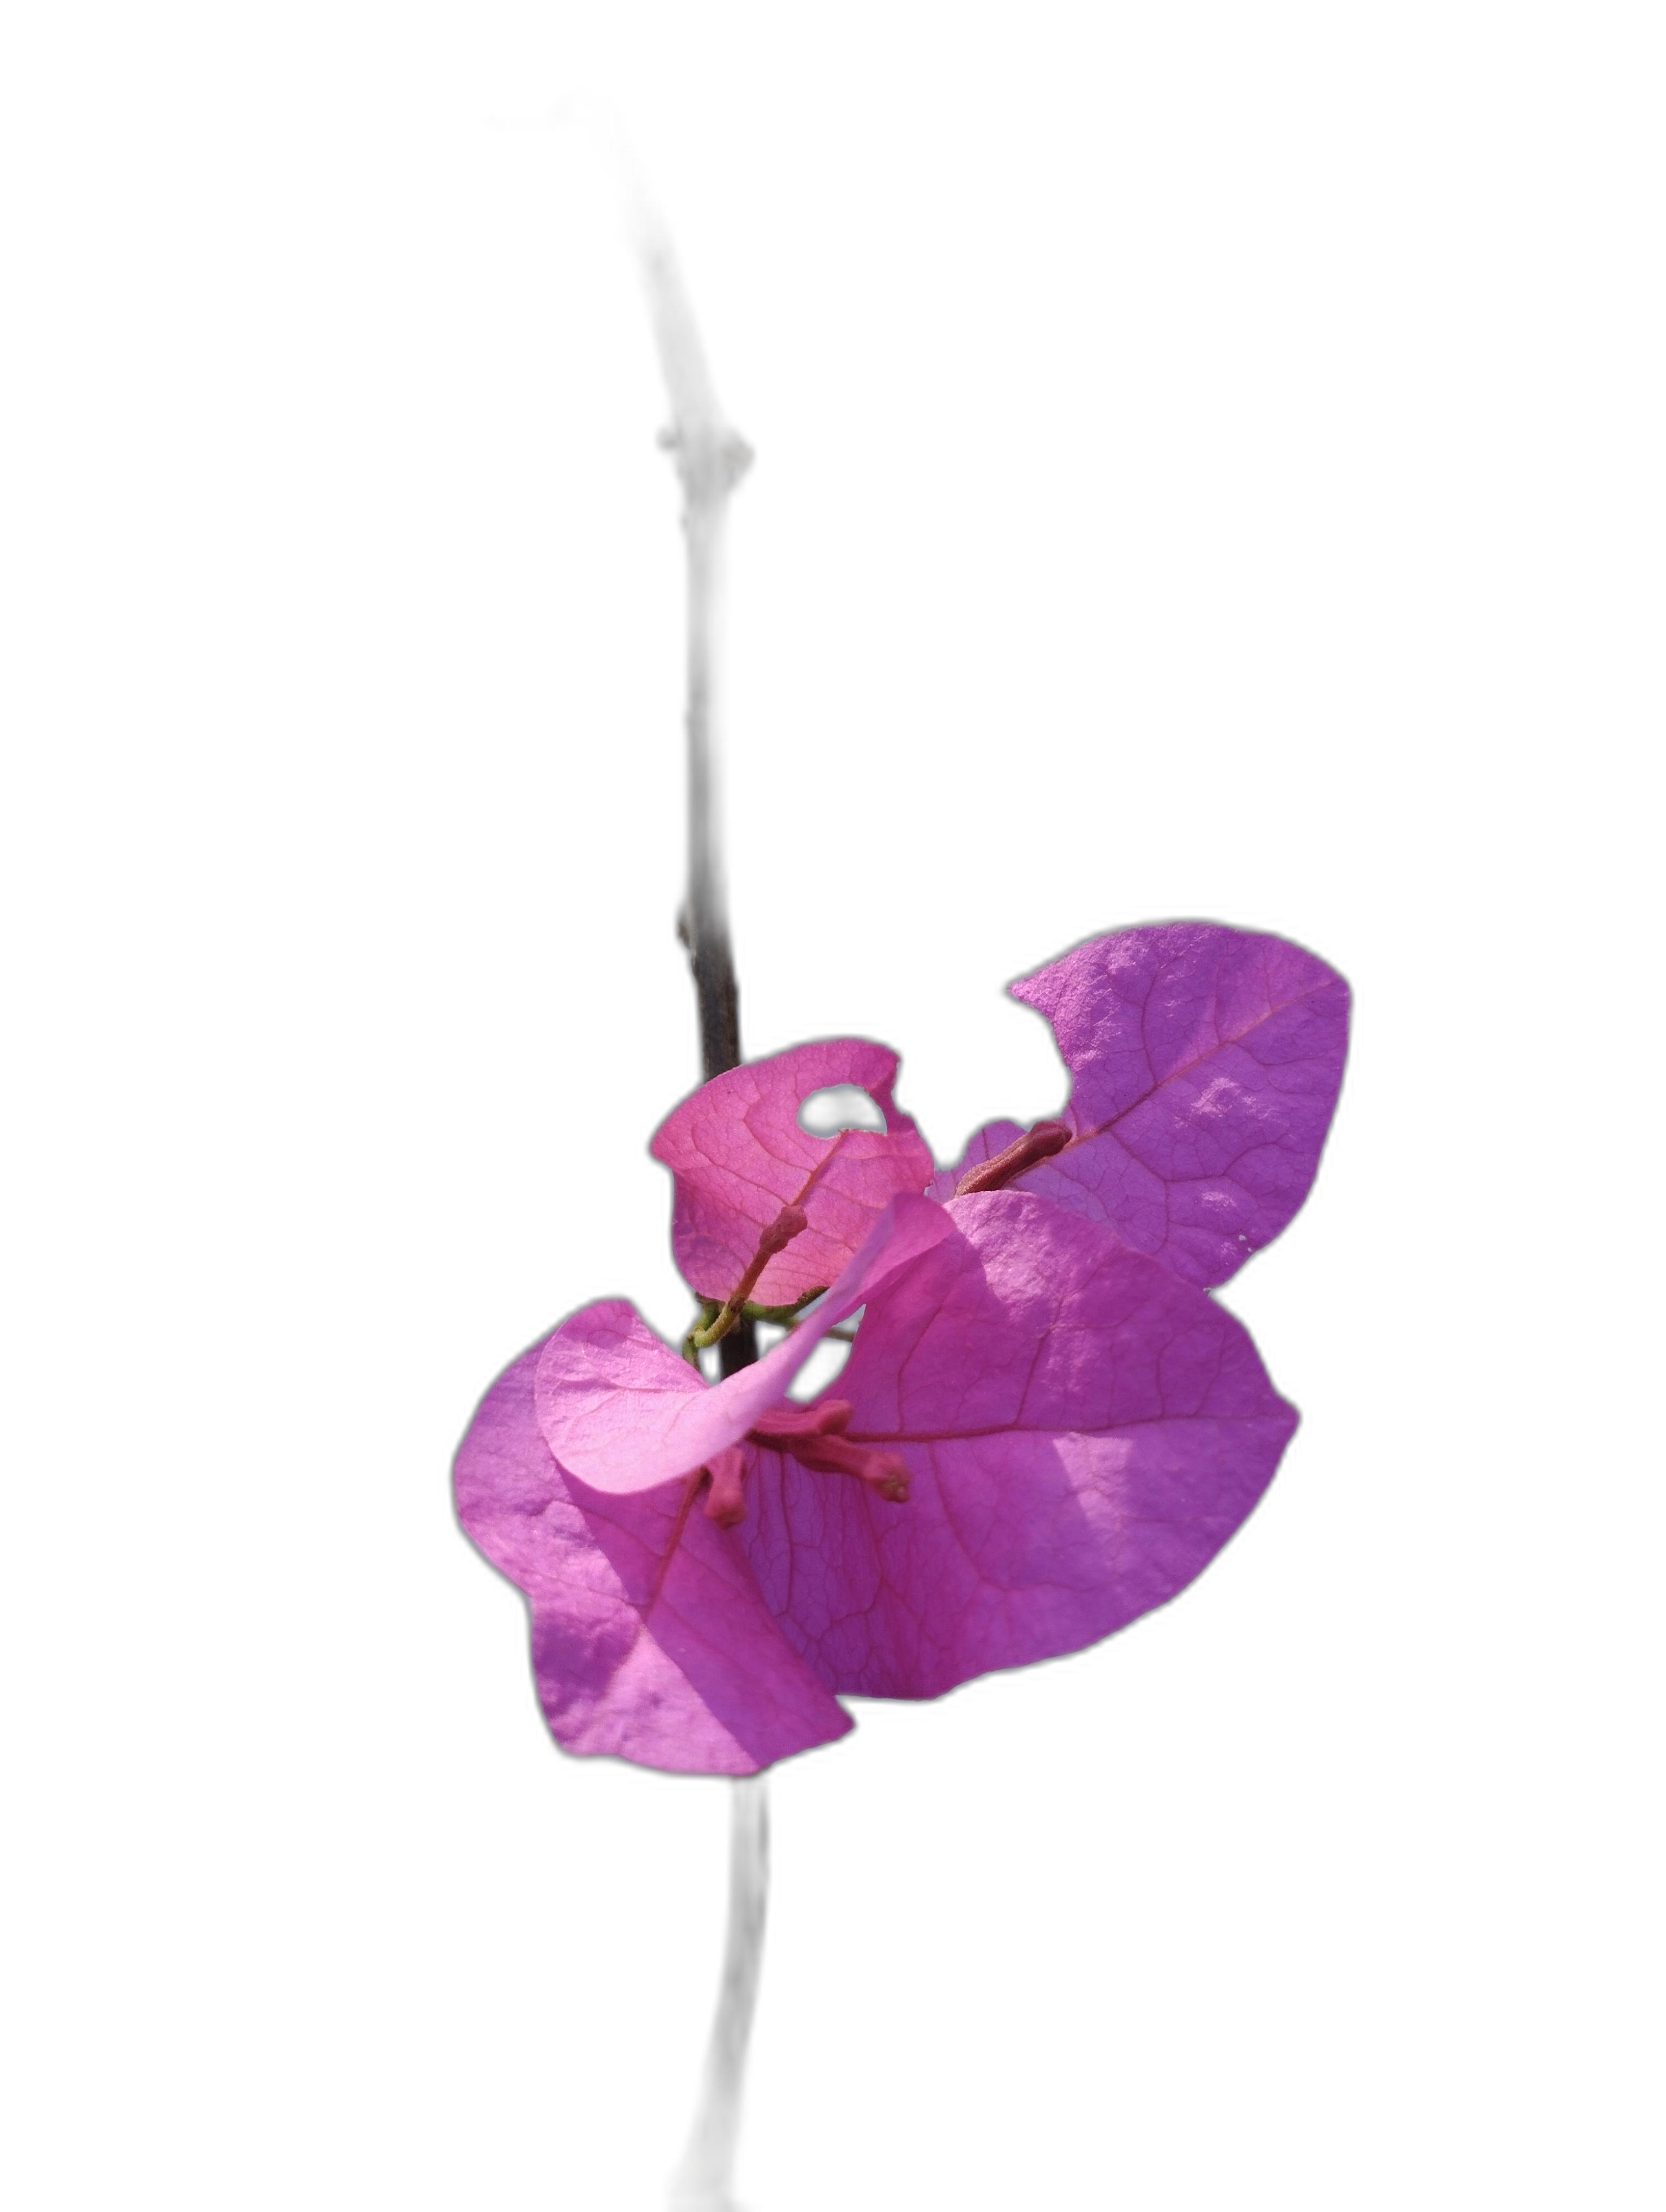
Label: Bougainvillea